Patricia Anne Gaughan

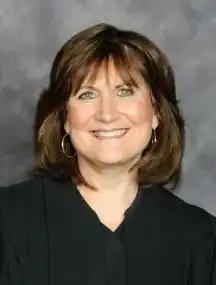

Patricia Anne Gaughan (born October 21, 1953) is a Senior United States district judge of the United States District Court for the Northern District of Ohio.